2013 conclave

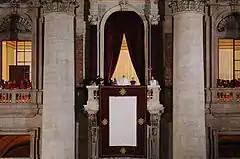
Pope Francis on the loggia of St. Peter's Basilica following his election

The two rounds of voting on the morning of 13 March 2013 proved inconclusive, and black smoke was again sent out. Cardinal Scola's candidacy stalled going into Wednesday, and votes began to converge around the candidacies of Ouellet and Bergoglio. Sources report that, at some point, Cardinal Ouellet threw his support behind Bergoglio; by the first afternoon ballot—the fourth ballot of the conclave—Bergoglio became the clear front runner. On the fifth ballot, the cardinal electors, wishing to show a unified front, voted overwhelmingly in favour of Cardinal Jorge Bergoglio, reportedly giving him at least 90 votes, with the remaining 25 votes going to the other cardinals. Cardinal Seán Brady reported that applause broke out during the tabulation when Bergoglio's count reached the 77 votes required for election.